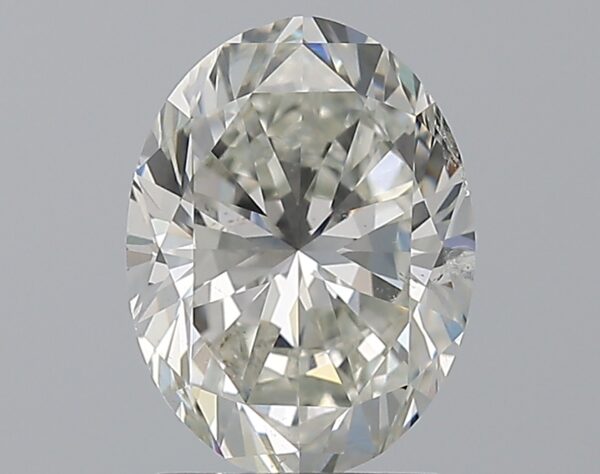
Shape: oval
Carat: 2.01
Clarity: SI2
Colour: H
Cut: VG
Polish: EX
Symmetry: VG
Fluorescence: N
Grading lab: GIA
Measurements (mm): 9.38 x 7.05 x 4.62